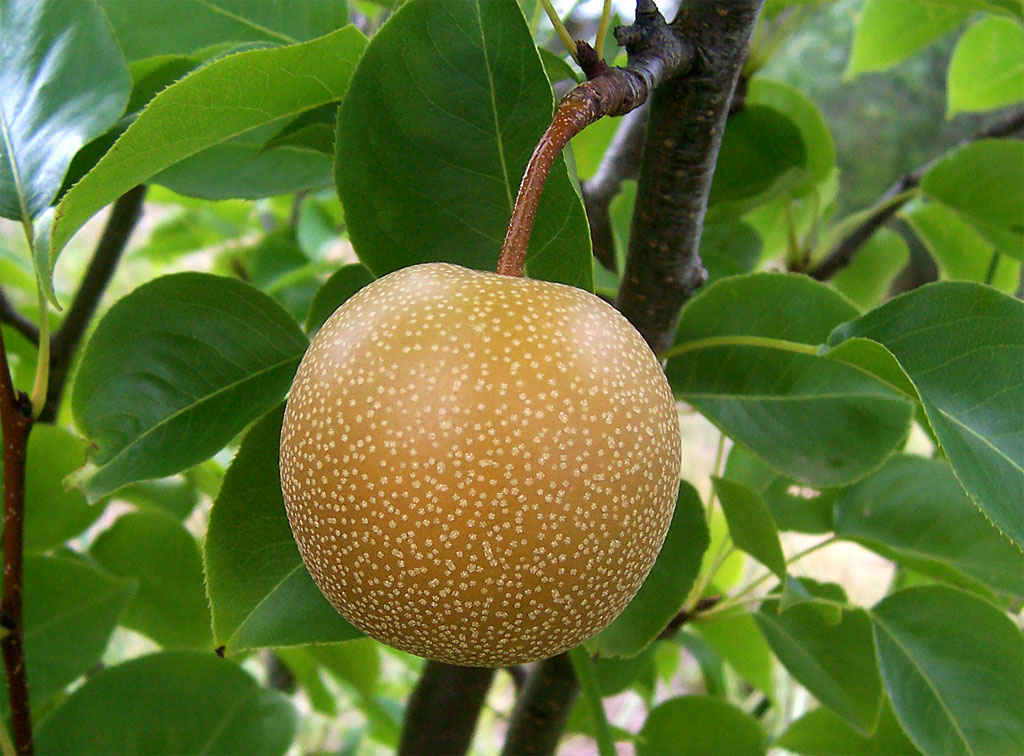
Label: Pear